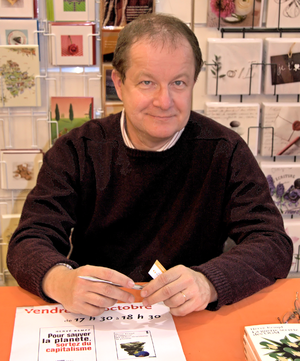
Hervé Kempf lors d'une séance de signature à la Maison du Livre à Rodez
Hervé Kempf, né en 1957 à Amiens, est un journaliste et écrivain français. Ancien journaliste de Courrier international, La Recherche et du Monde, il est l'actuel rédacteur en chef de Reporterre.